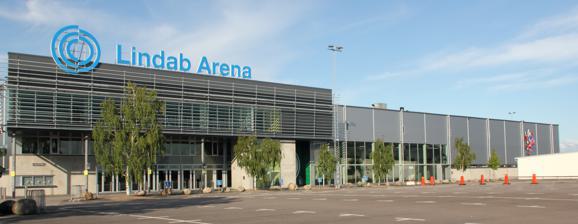
Building: Catena Arena
Country: Sweden
Year built: 2008
Arena in Ängelholm, Sweden Catena Arena Catena Arena in July 2011 Location Ängelholm , Sweden Coordinates 56°13′33″N 12°50′42″E / 56.22583°N 12.84500°E / 56.22583; 12.84500 Capacity 6,310 Construction Opened 20 September 2008 Renovated 2015 Expanded 2022 Architect Tengbom Michelsen Arkitekter Tenants Rögle BK ( SHL ) (2008–present) Catena Arena is an indoor arena in Ängelholm , Sweden . It was inaugurated on 20 September 2008. Replacing the former Ängelholms ishall , the capacity is 6,310. It is the home for the Rögle BK ice hockey team. History The former Lindab Arena , until 2008 known as Ängelholms Ishall , was located on the same ground. It had a capacity of 4,600 and was built in 1983 after the old stadium Vegeholms Ishall burned to the ground in a fire in 1982 (built in 1963). See also List of indoor arenas in Sweden List of indoor arenas in Nordic countries References